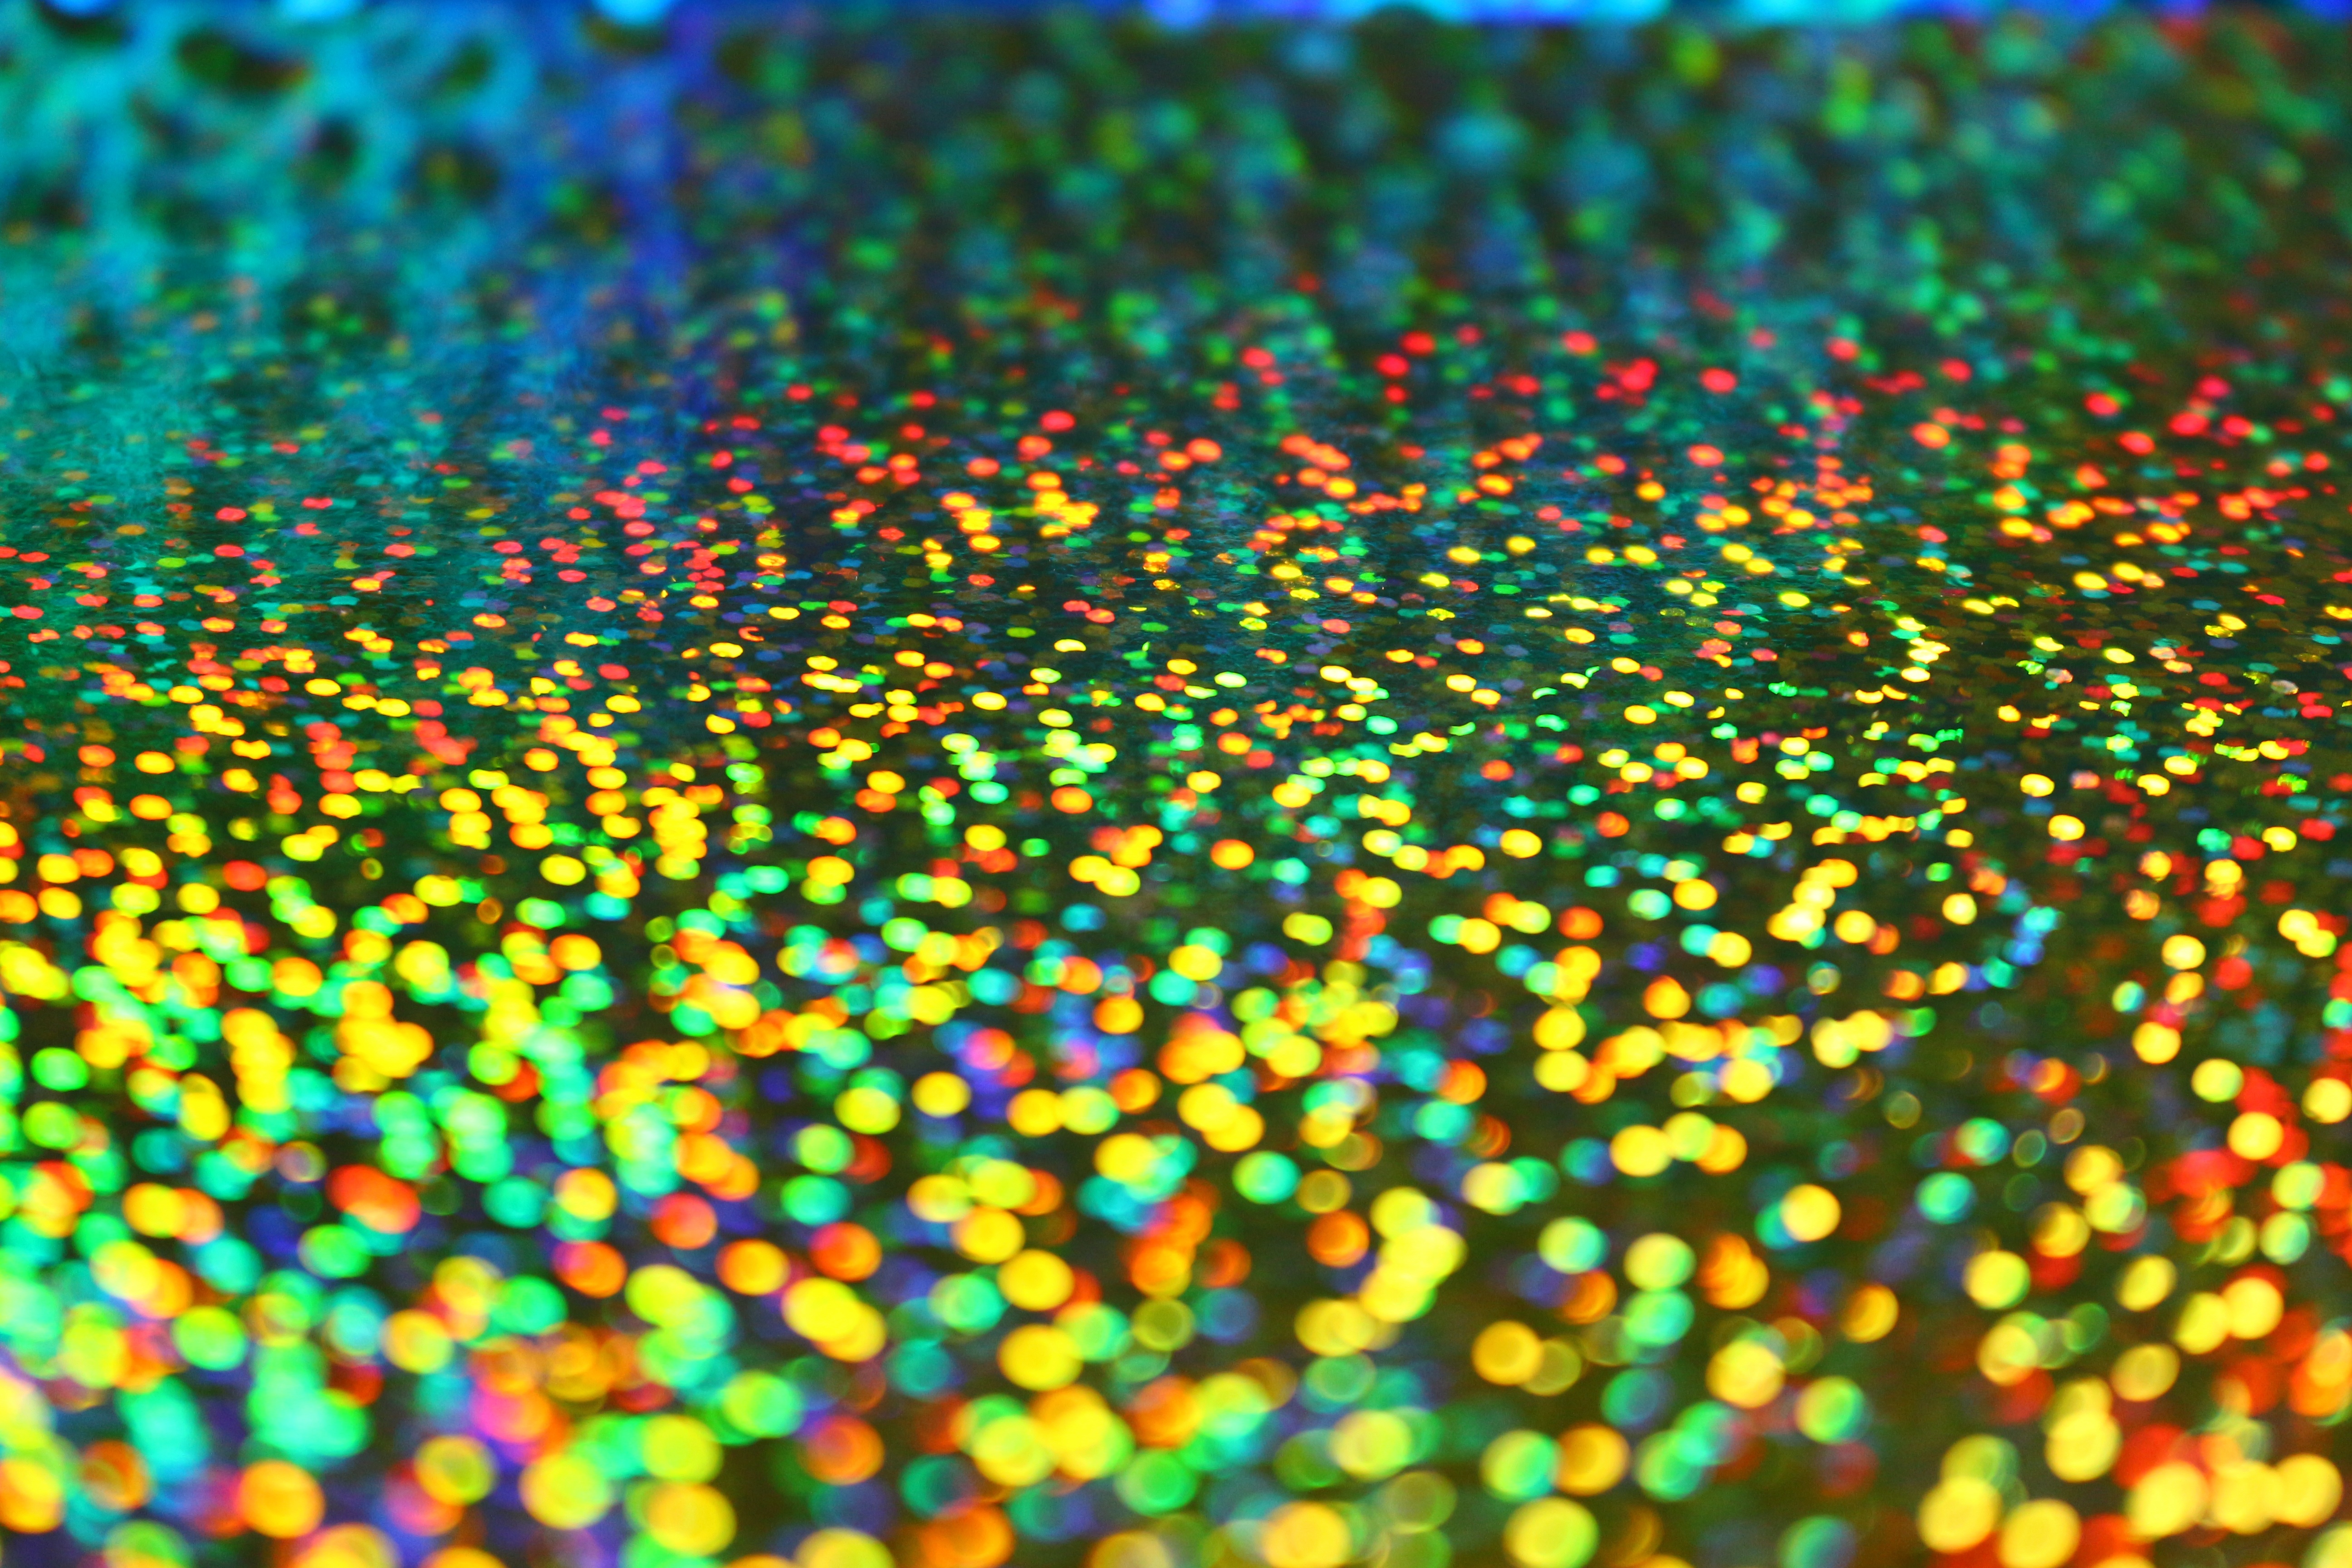
bokeh, pattern, food, green, color, paper, circle, rainbow, hologram, iridescent, photo paper, construction paper